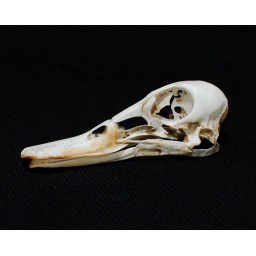
I found the remains on a set of train tracks by a slough.. i'm guessing the train honked, duck flew up and...